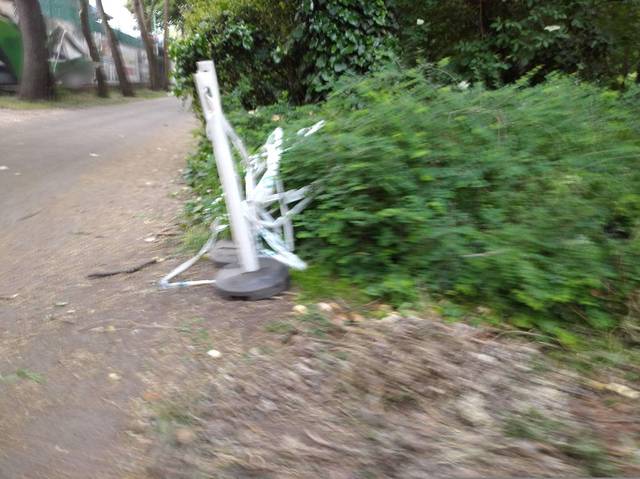
Region: Hungary
Coordinates: 47.522, 19.048